Colorado

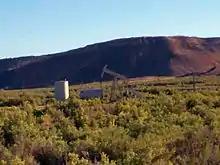
An oil well in western Colorado

A process of extirpation by trapping and poisoning of the gray wolf ("Canis lupus") from Colorado in the 1930s saw the last wild wolf in the state shot in 1945. A wolf pack recolonized Moffat County, Colorado in northwestern Colorado in 2019. Cattle farmers have expressed concern that a returning wolf population potentially threatens their herds. Coloradans voted to reintroduce gray wolves in 2020, with the state committing to a plan to have a population in the state by 2022 and permitting non-lethal methods of driving off wolves attacking livestock and pets.